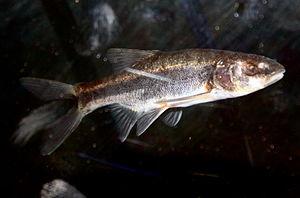
Lepidomeda est un genre de poissons téléostéens de la famille des Cyprinidae.